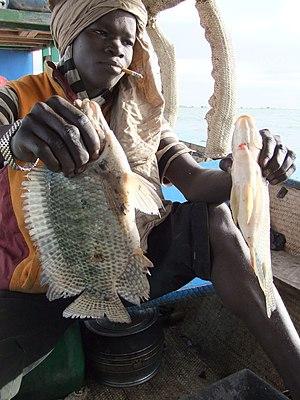
Le lac Débo est un lac situé au centre du Mali, dans le delta central du Niger entre Mopti à environ 80 km en amont et Tombouctou à 240 km en aval. C'est le plus grand lac du Mali dont la superficie est étroitement liée aux crues de ses tributaires, que sont le Niger et le Bani, dont il constitue les zones naturelles d'expansion.